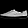
Label: Sneaker